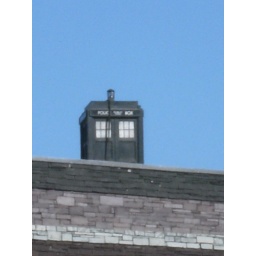
a blue police box on top of the Millennium Centre in Cardiff